Religion in Norway

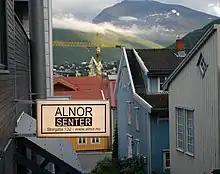
The world's northernmost mosque, in Tromsø

Islam is the largest non-Christian religion in Norway with about 3.4% of the population officially (about 182,000 people in 2019) and has increased by 29.6% since 2014.